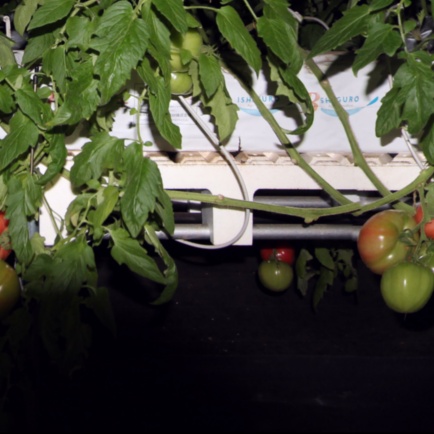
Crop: tomato